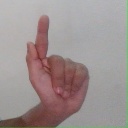
अक्षर: ळ